Education in Bangladesh

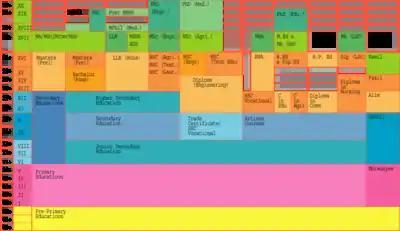
A Bangladesh education system chart

At all levels of schooling, students can choose to receive their education either in English or Bengali.